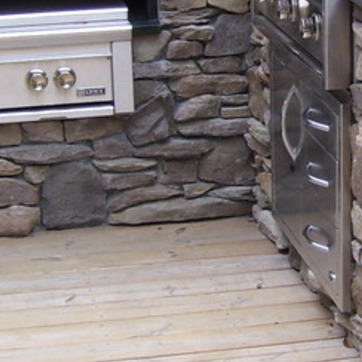
Material: stone